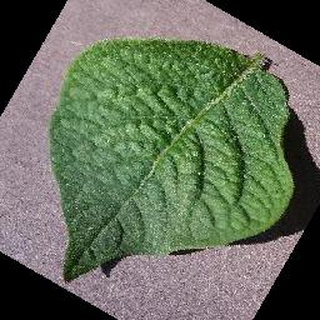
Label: healthy_potato